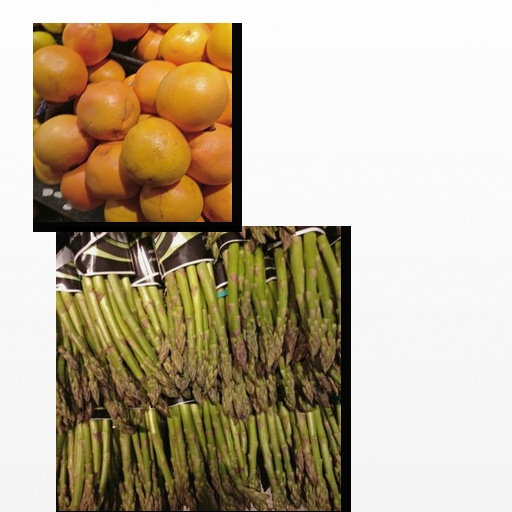
Food items: red_grapefruit, asparagus